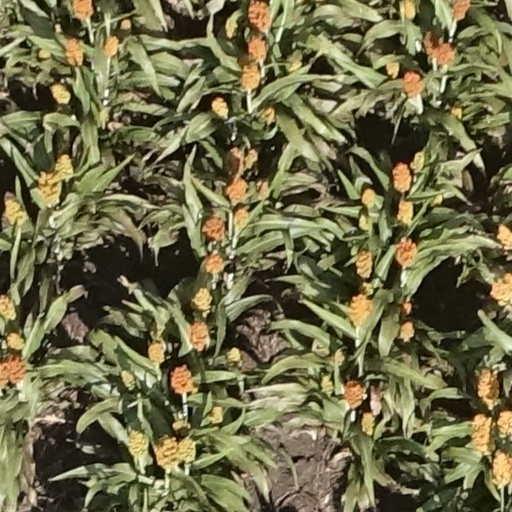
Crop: sorghum